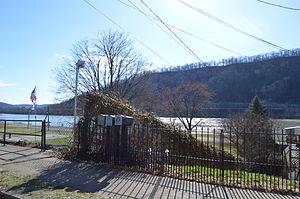
McMechen est une ville américaine située dans le comté de Marshall en Virginie-Occidentale.